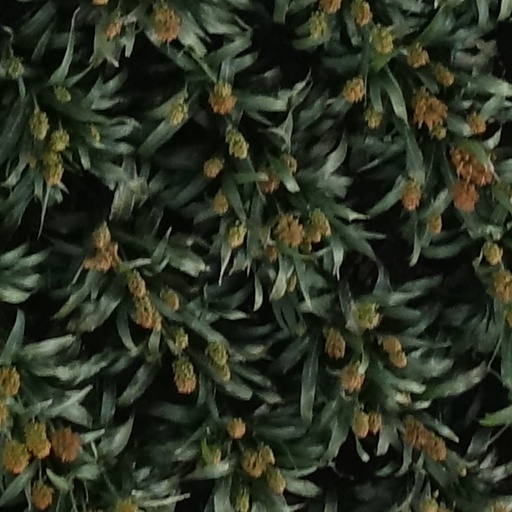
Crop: sorghum